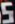
Number: 5